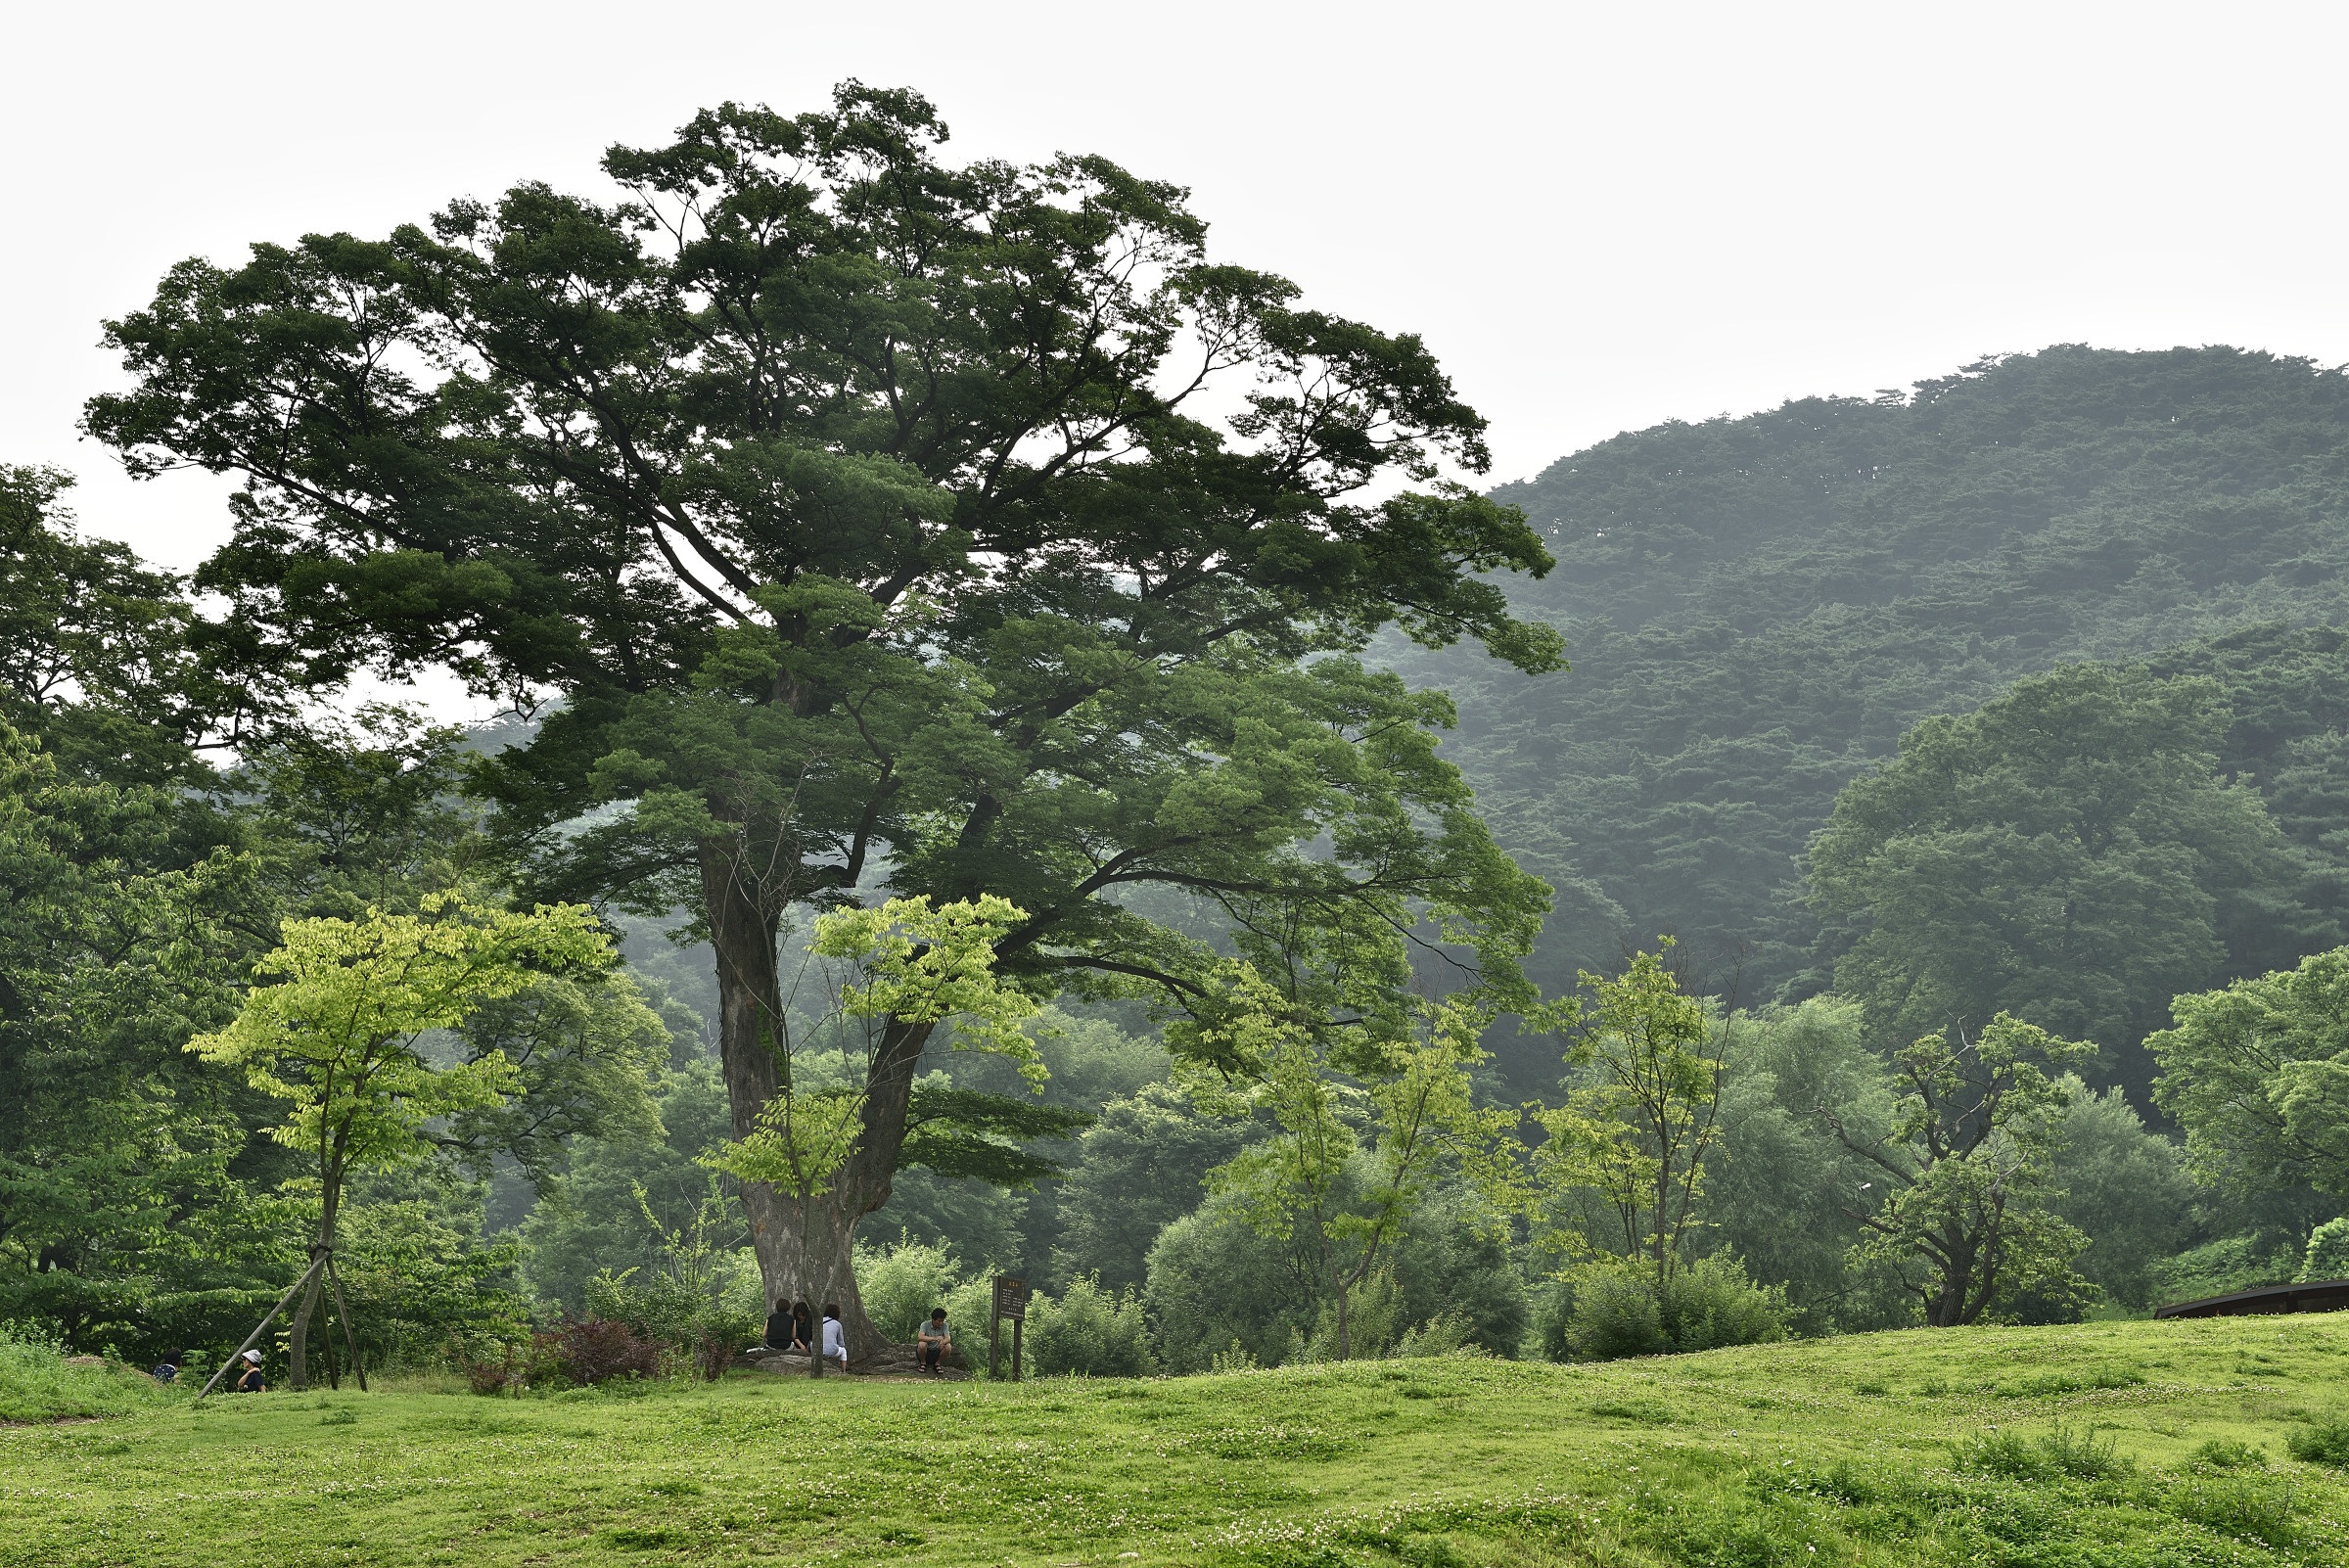
tree, nature, forest, plant, meadow, leaf, hill, flower, green, jungle, pasture, scenery, vegetation, shrub, deciduous, plantation, grove, woodland, habitat, ecosystem, rural area, republic of korea, big tree, biome, namhansanseong, row palace, gyeonggi do, natural environment, woody plant, temperate broadleaf and mixed forest, temperate coniferous forest, land plant